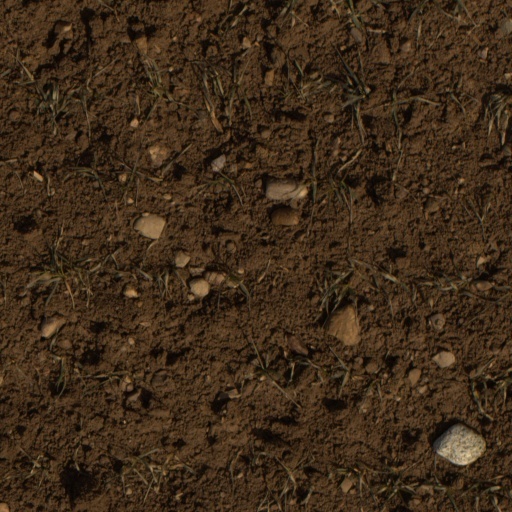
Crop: wheat